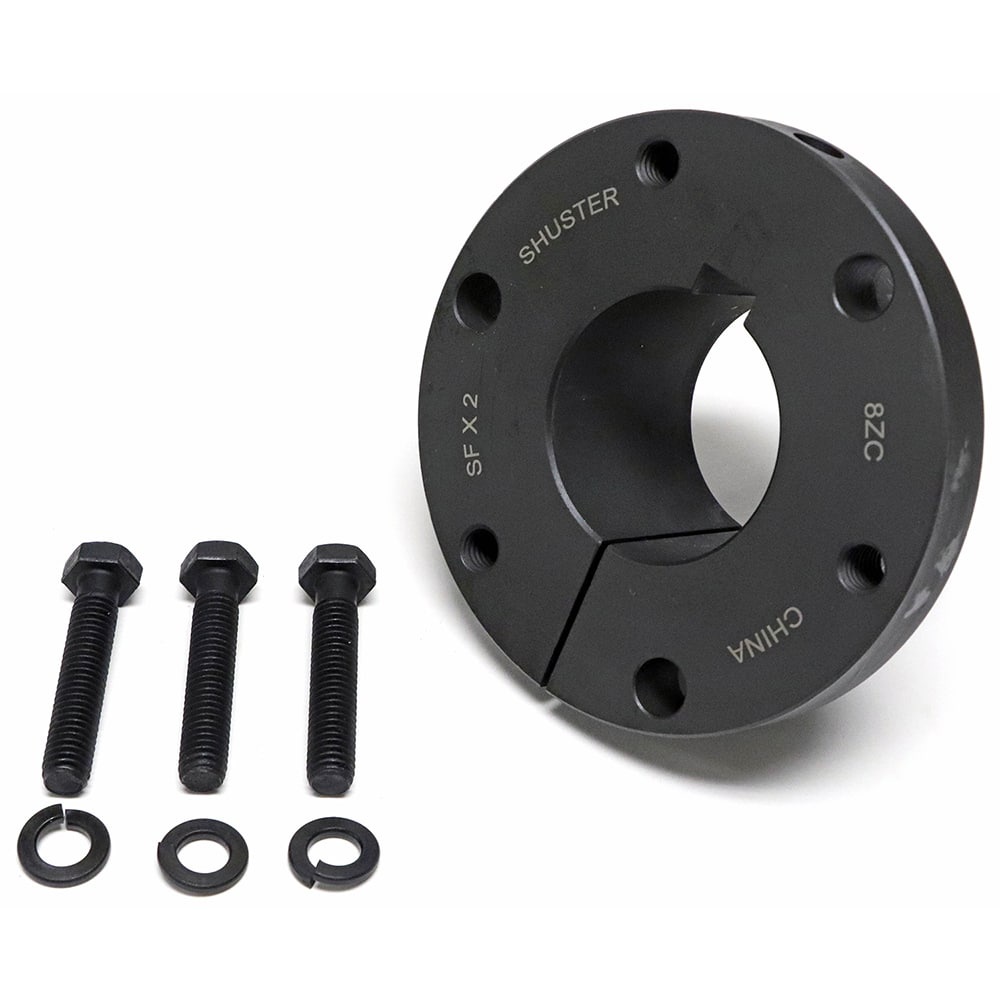
Shuster - 11/16" Bore, 3/16" Keyway Width x 3/32" Keyway Depth, Type SK Sprocket Bushing
Item #: 11090172 Brand: Shuster Model #: 06335274 Product Specifications Type SK Bore Size (Inch) 11/16 Keyway Depth 3/32 Keyway Width 3/16 Maximum Outside Diameter 3.8750 Minimum Outside Diameter 2.8130 Thread Size 5/16 Overall Bushing Length (Decimal Inch) 1.9400 Torque (In/Lb) 7000.00
Brand: Shuster
Category: Business & Industrial > Material Handling > Conveyors > Vertical & Overhead Conveyors